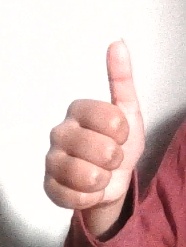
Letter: aleff